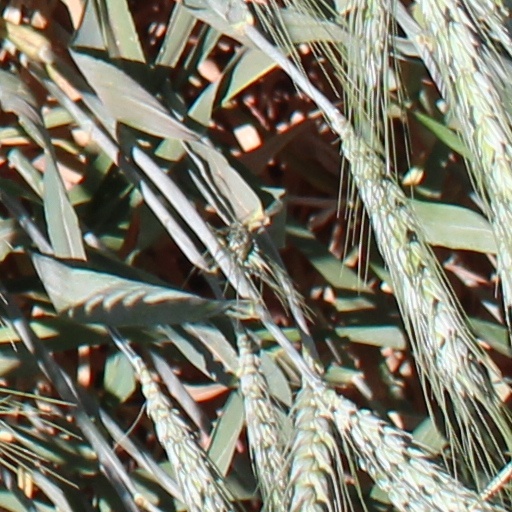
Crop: wheat